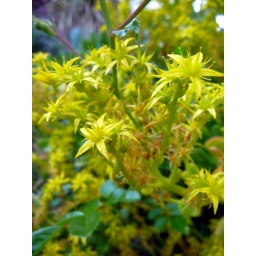
Taken during my house sitting gig in San Rafael.